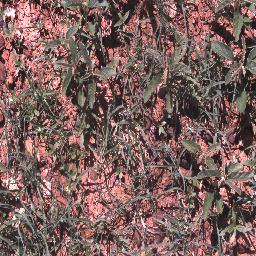
Label: negative